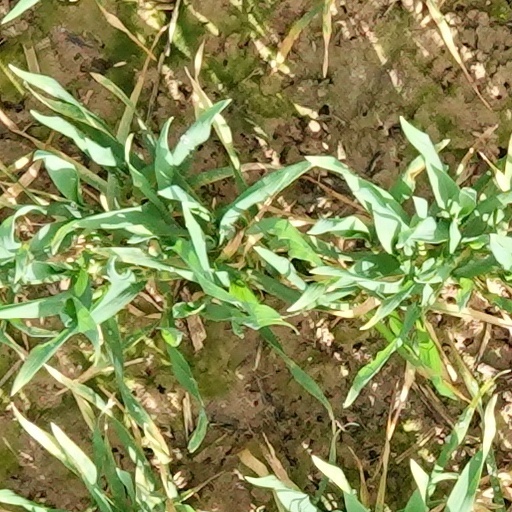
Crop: wheat